Bonfire

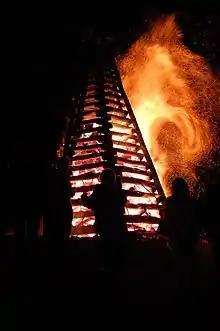
A bonfire burns during a night event in the US

Bonfires in Nepal are taken almost synonymous with camp-fire. During winter months it is quite common to have a bonfire in hotels, resorts, and residential areas, as well as private properties.